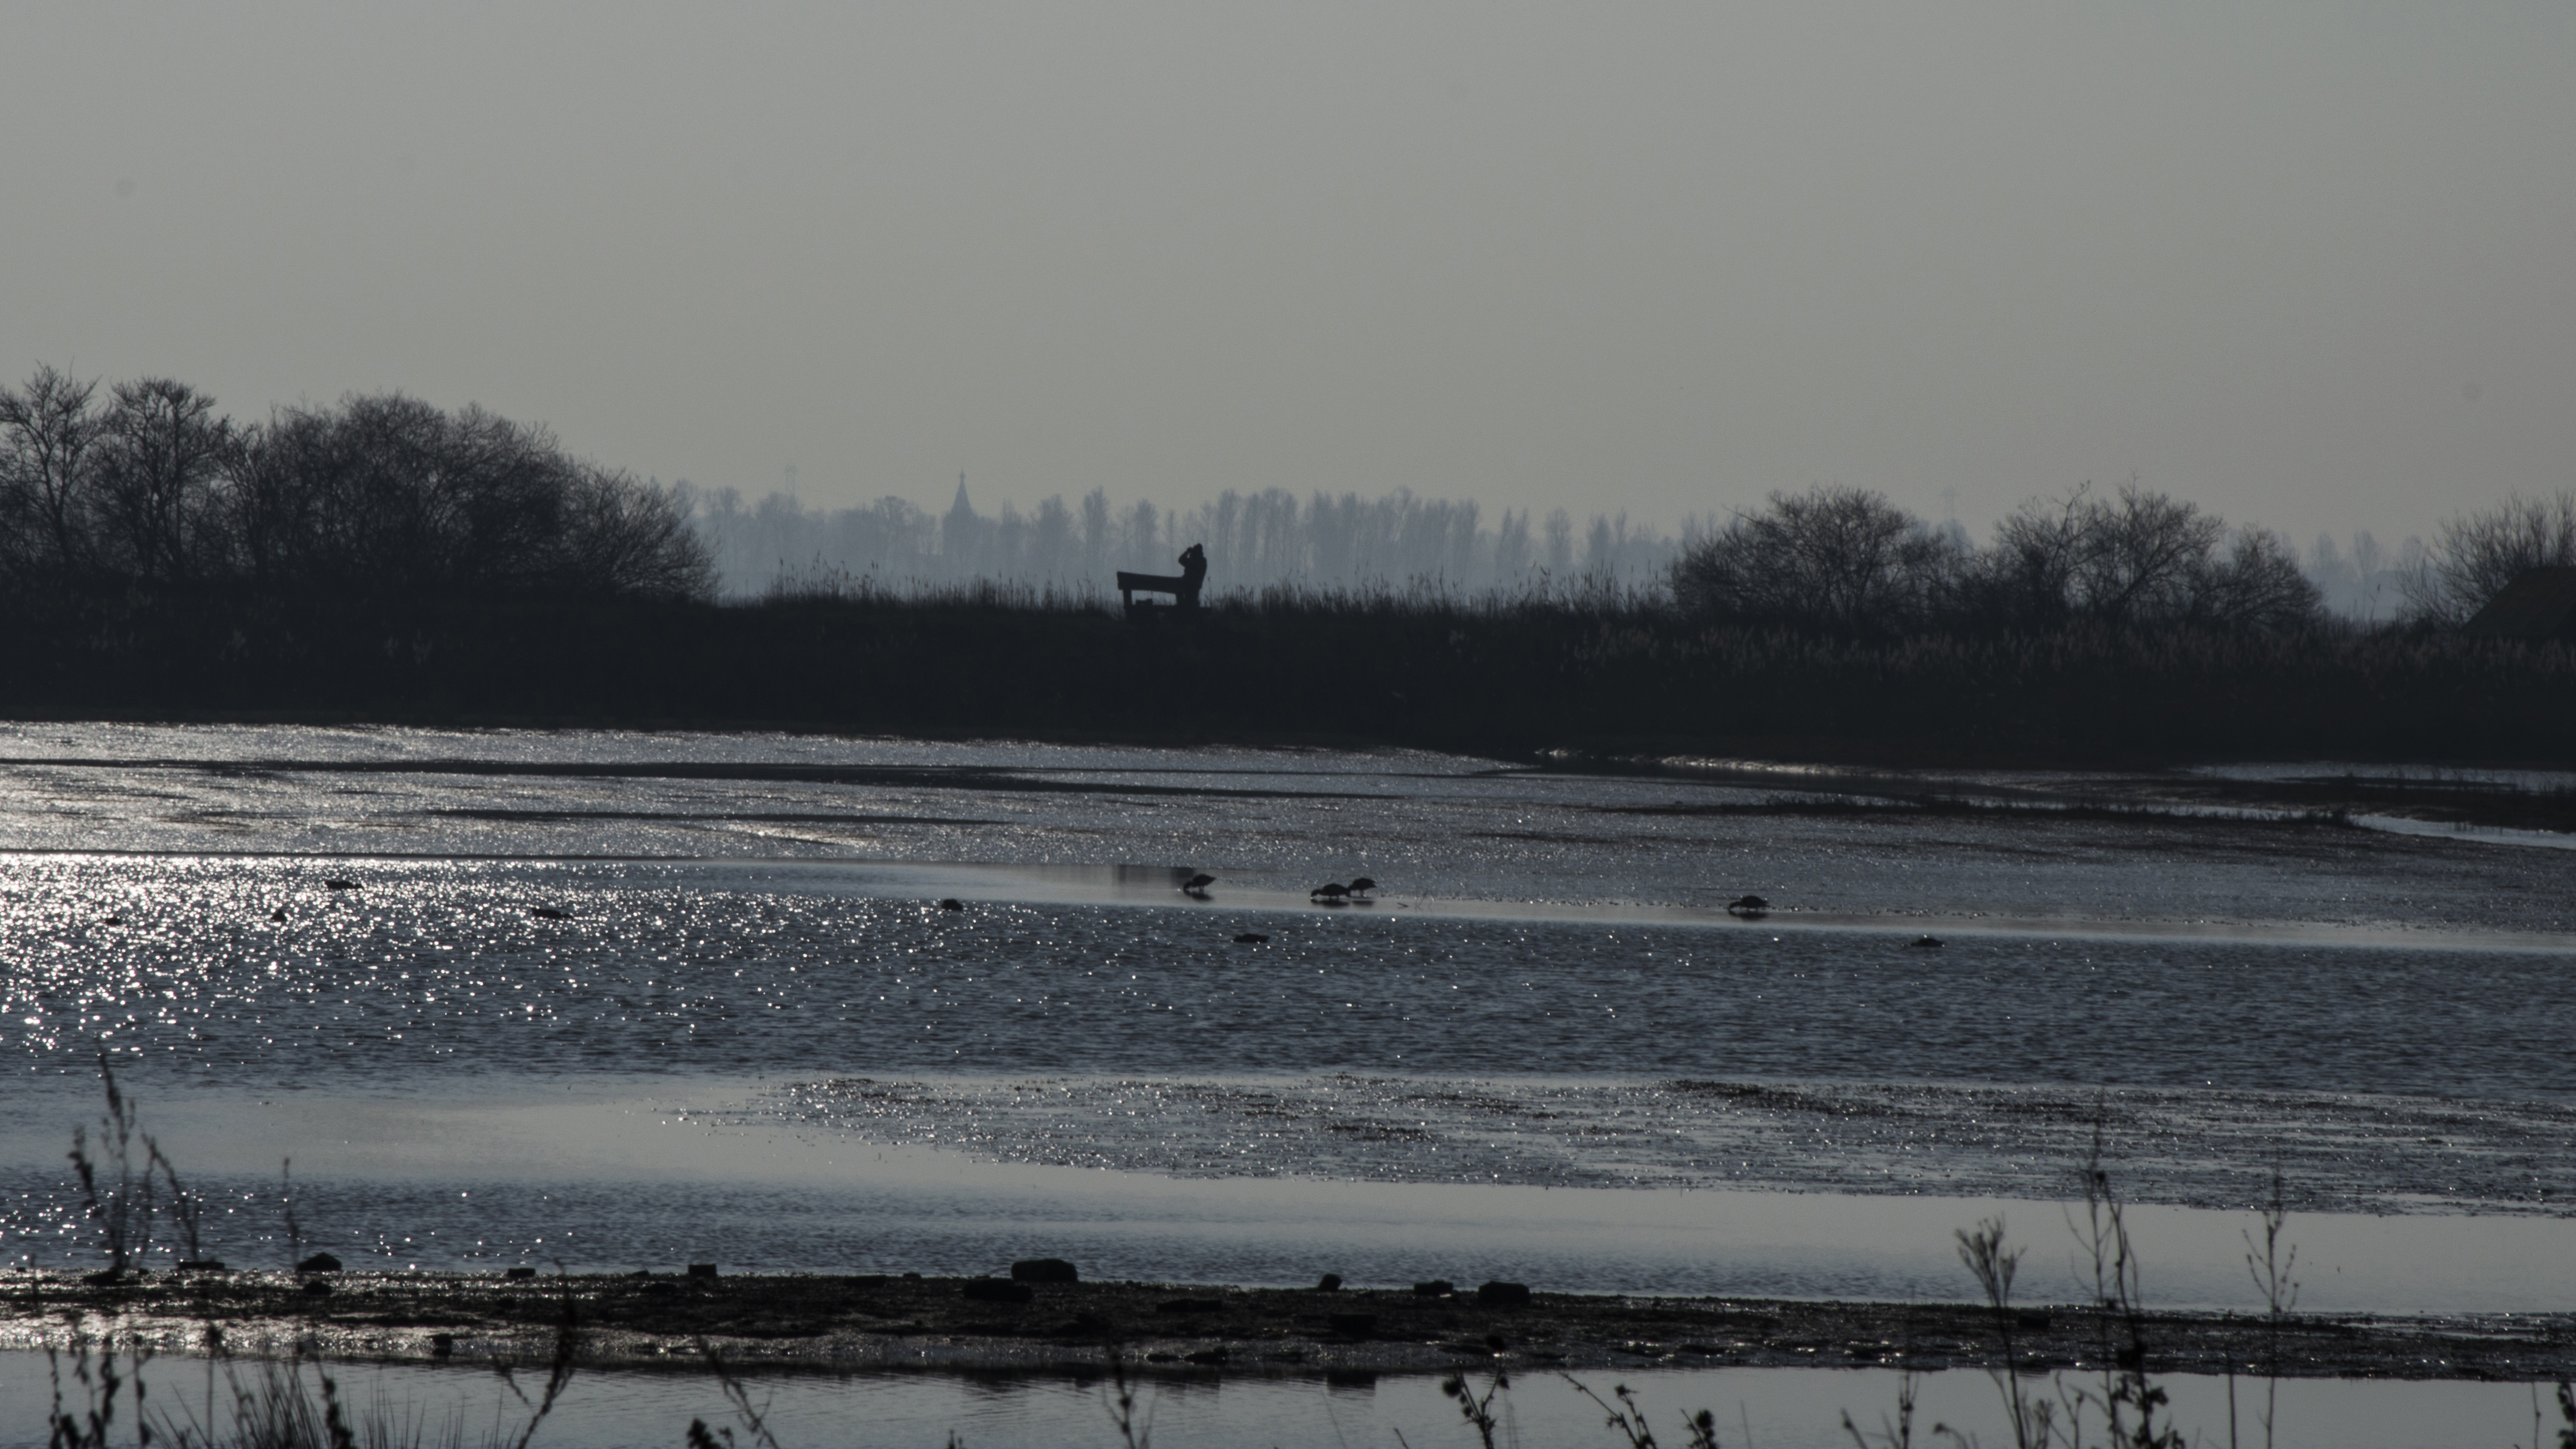
water, nature, outdoor, marsh, snow, winter, mist, photography, morning, lake, frost, river, ice, reflection, weather, reservoir, nikon, season, nederland, netherlands, zuidholland, outdoorphotography, wetland, paulvandevelde, pdvandevelde, padagudaloma, natuurfotografie, dordrecht, biesbosch, nederlandinfotos, hollandse, vogelspotter, freezing, mudflat, atmospheric phenomenon